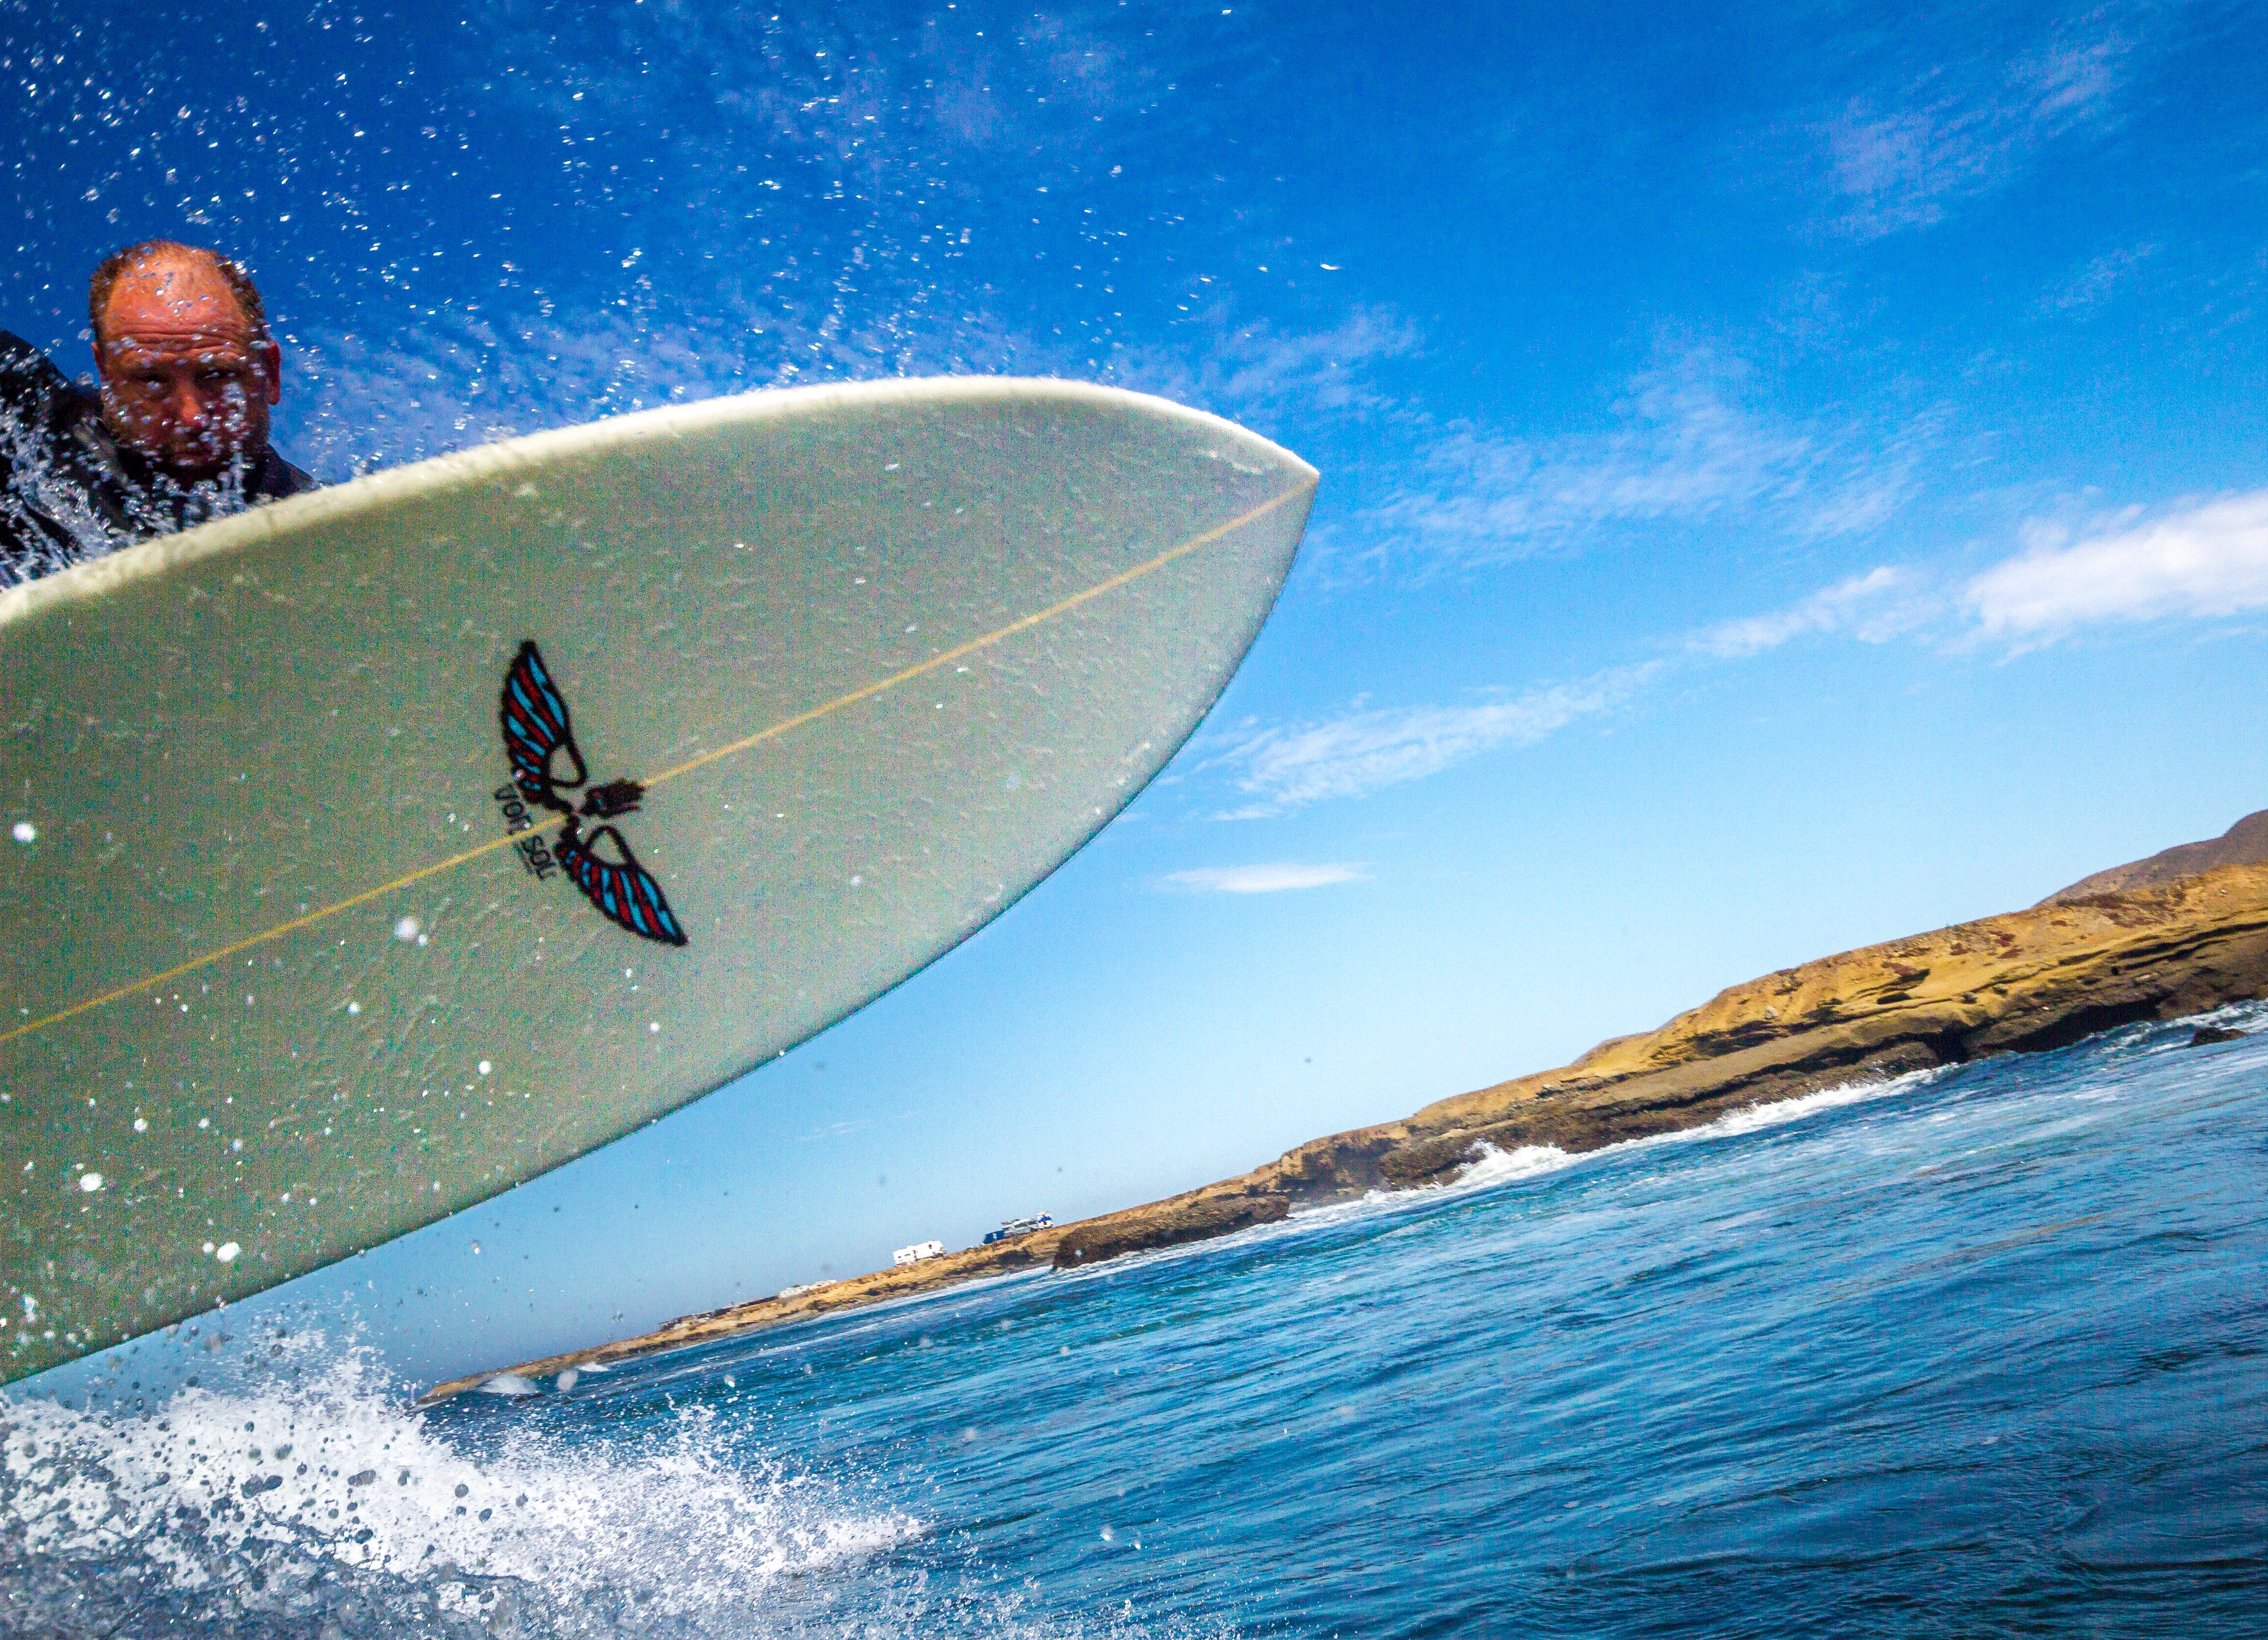
sea, ocean, wave, wind, surfing, paddle, sailing, surfboard, extreme sport, sports, windsurfing, water sport, wind wave, boardsport, surfing equipment and supplies, surface water sports, individual sports